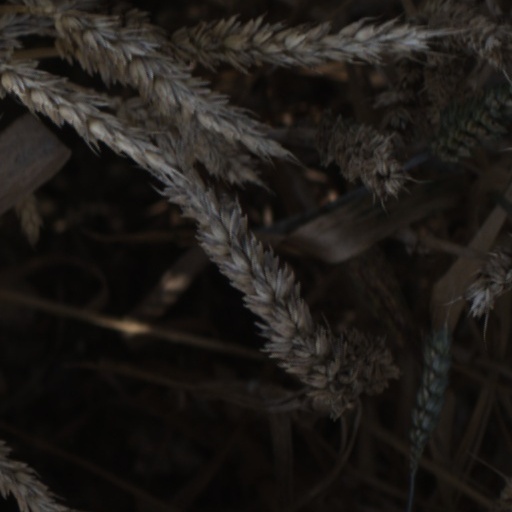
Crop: wheat